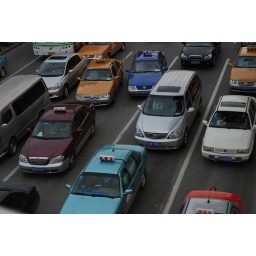
look behind the red car in down right corner